Buccinator crest

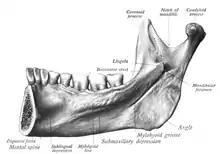
Interior of the mandible, side view. The buccinator crest can be seen posteriorly to the third molar.

The buccinator crest (Latin crista buccinatoria) is a bony crest of the human mandible, that passes from the base of the coronoid process to the area of the third molar. The alveolar border of the buccinator muscle attaches upon it.